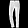
Label: Trouser